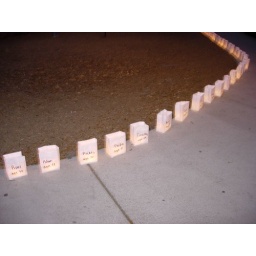
in Tallahassee fl lake ella a candle for each fallen solider around lake a awesome and humbling sight